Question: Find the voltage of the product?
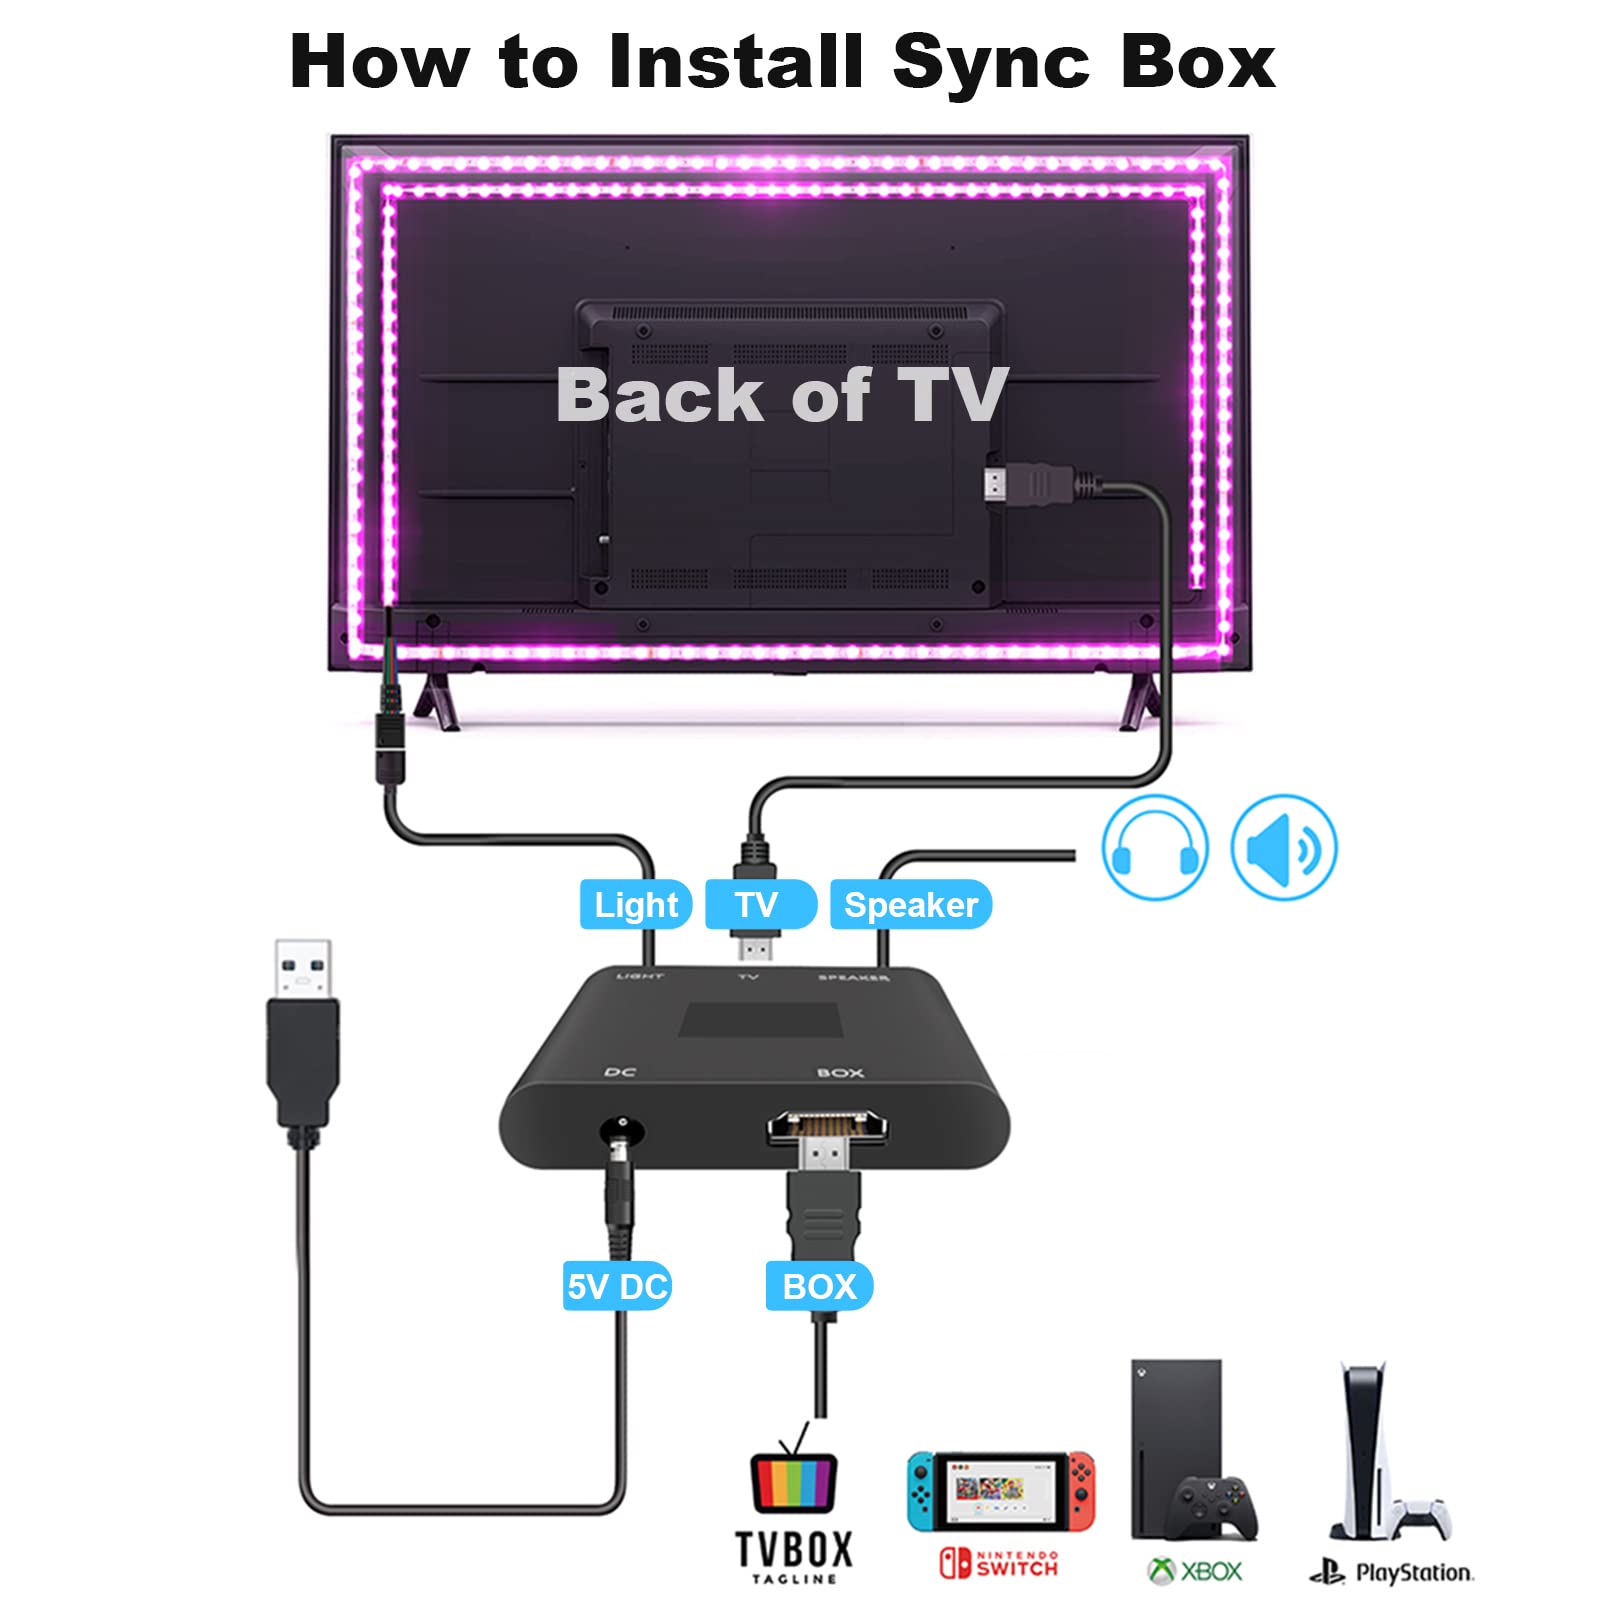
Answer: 5.0 volt